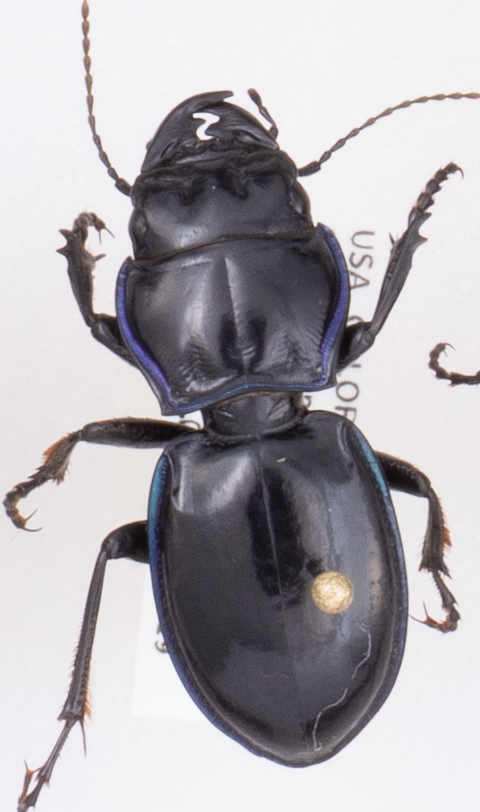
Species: Pasimachus elongatus
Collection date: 2018-07-19
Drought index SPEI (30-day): -0.9
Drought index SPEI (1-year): -0.1
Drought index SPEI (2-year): -0.46